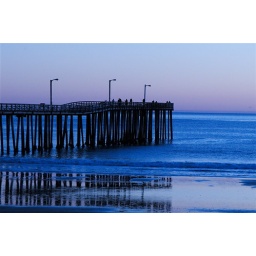
Note how blue the water is. This was attained by switching the WB to 2700K.